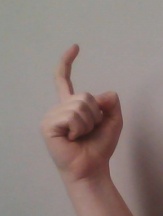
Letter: ra